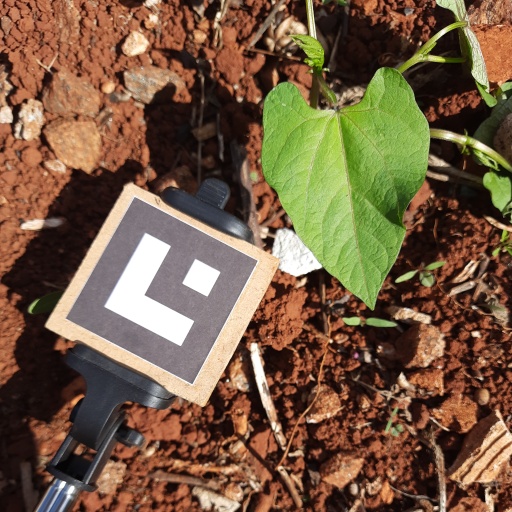
Observations: wavy surface, no eating holes, under sunlight